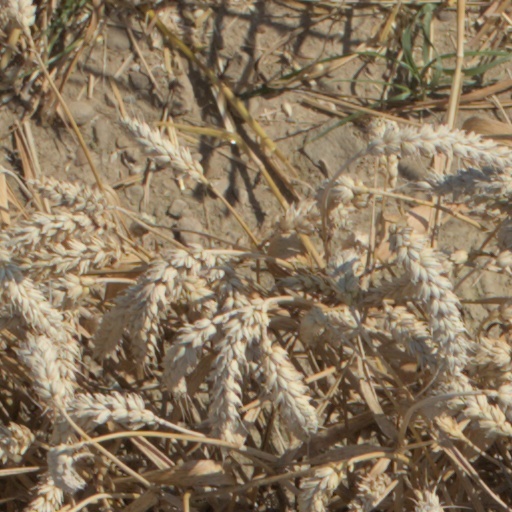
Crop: wheat